Dammam (drum)

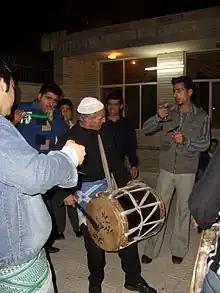
"Dammām" and "zang" in Iran

The Dammam ( Arabic الدمام, DMG "al-dammām") is a large double-headed cylinder drum or frame drum played by Shias in Iraq and Iran in religious ceremonies. The "dammām" is usually struck with the left hand and a curved stick in the right hand, especially during passion plays in the mourning month of Muharram or to wake up the devotees early in the morning of Ramadan.